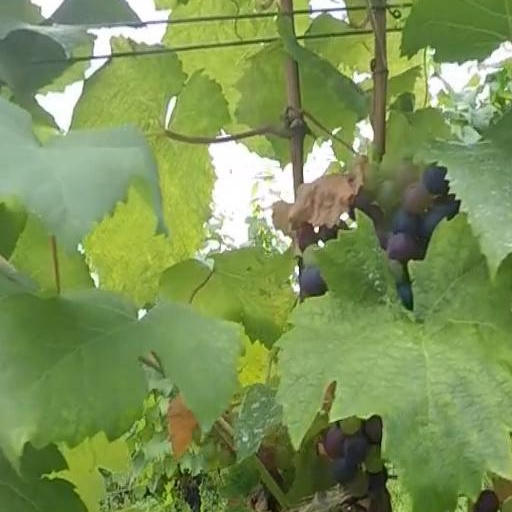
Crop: grape